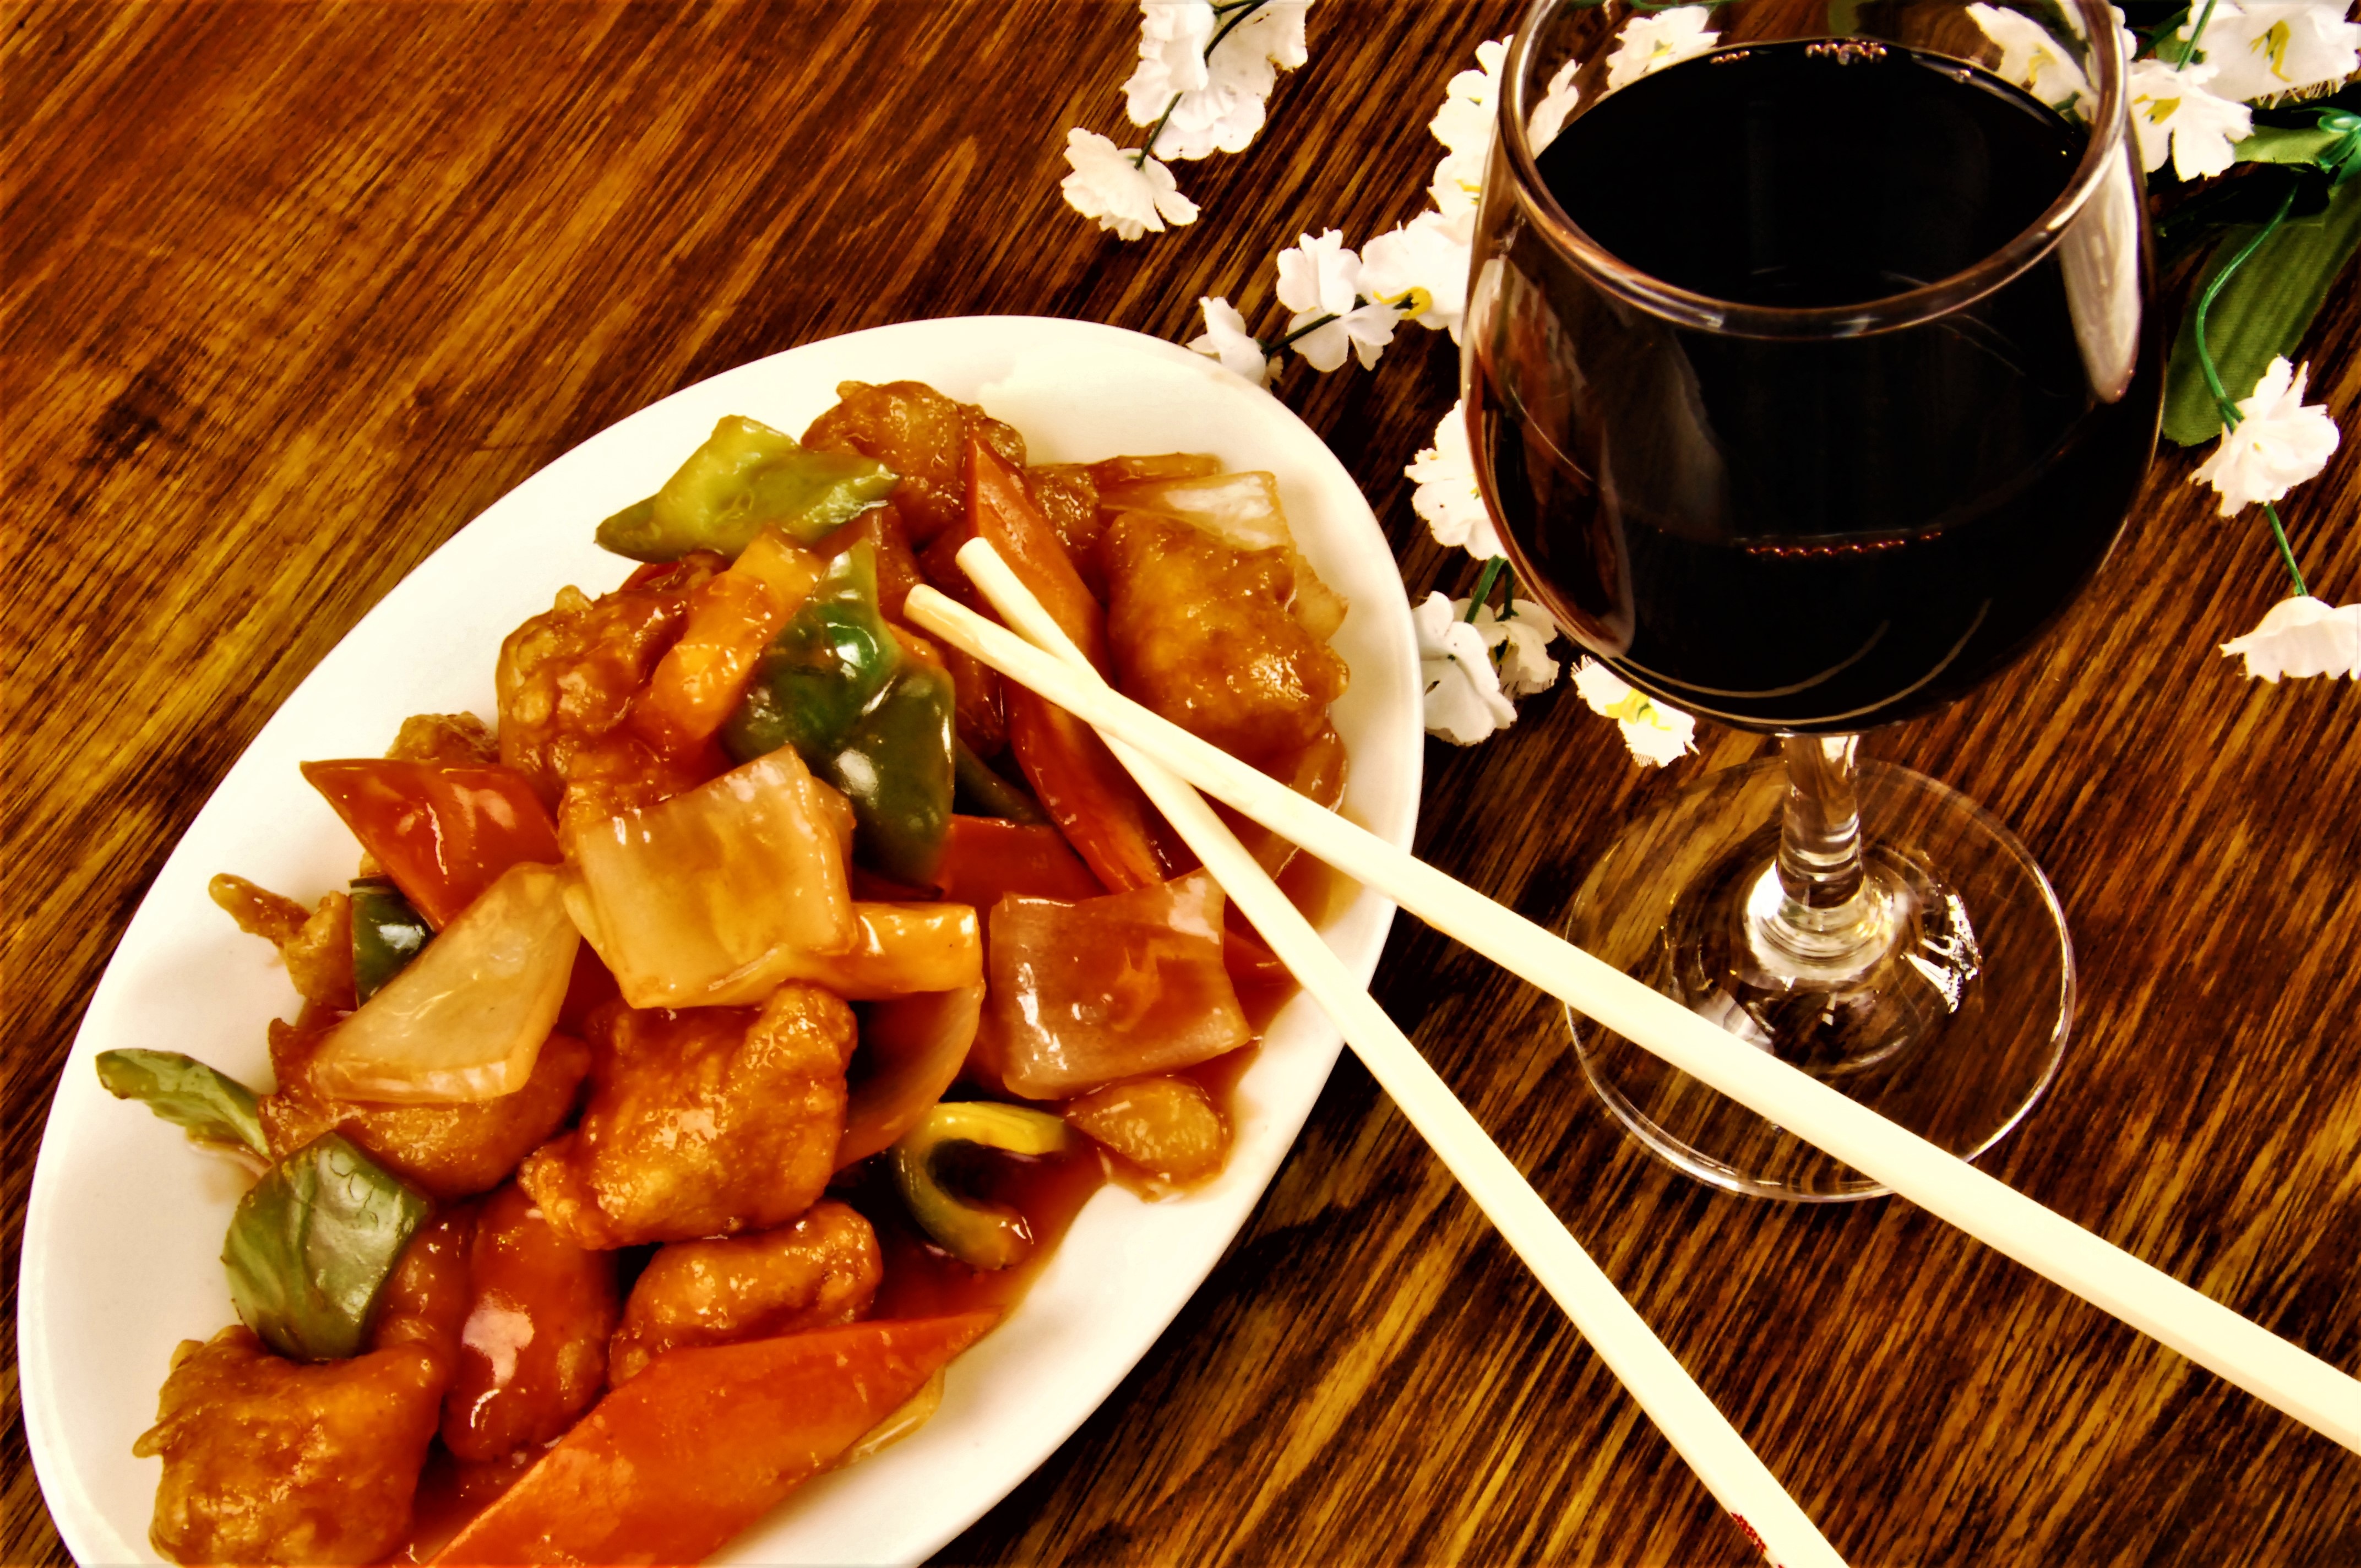
wine, restaurant, dish, meal, food, produce, breakfast, meat, cuisine, asian food, vegetarian food, chinese food